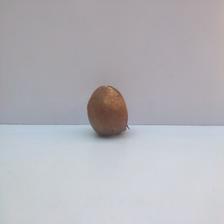
Size: Spoiled